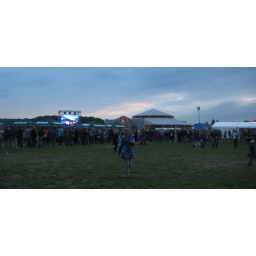
girl in a plastic coat.